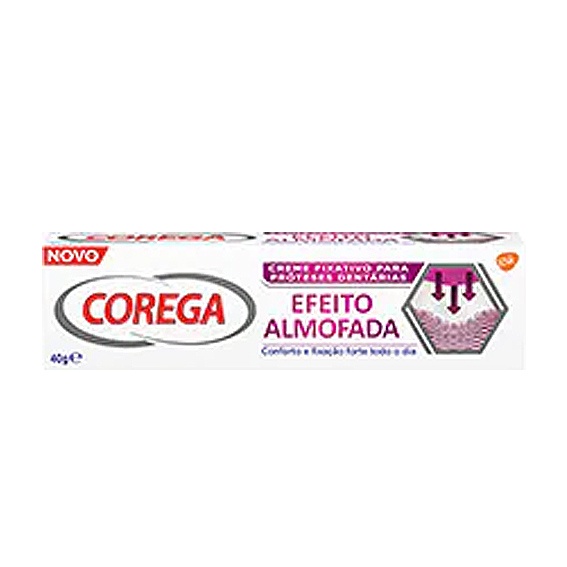
FIXATOR CORREGA PROSTES Cream Cushion Effect 40g
Brand: Corega
Category: Health & Beauty > Personal Care > Oral Care > Denture Adhesives